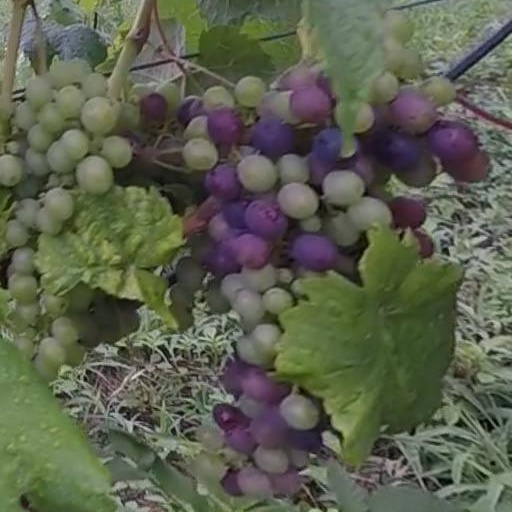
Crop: grape